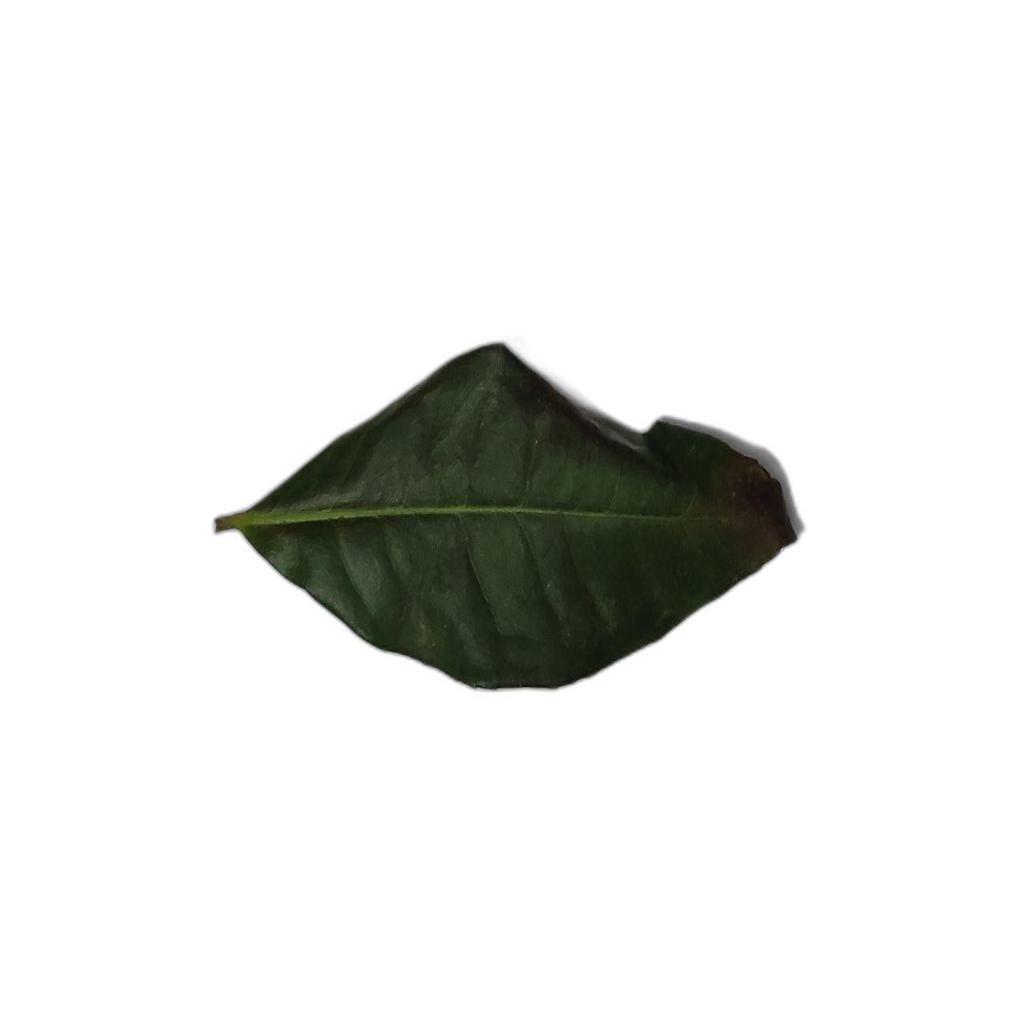
Label: Healthy